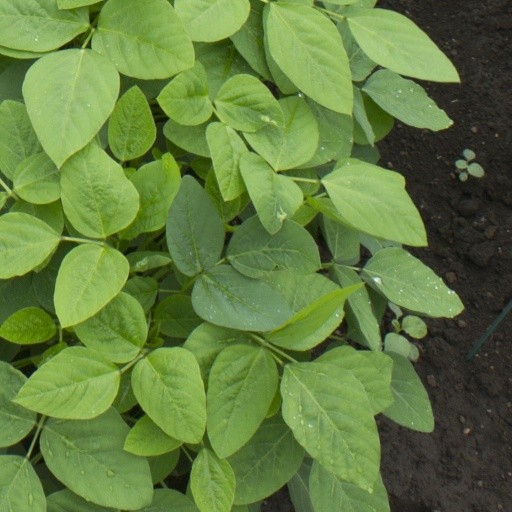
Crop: soybean